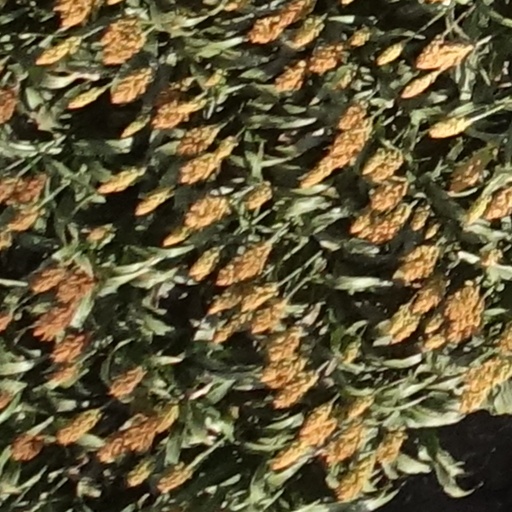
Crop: sorghum